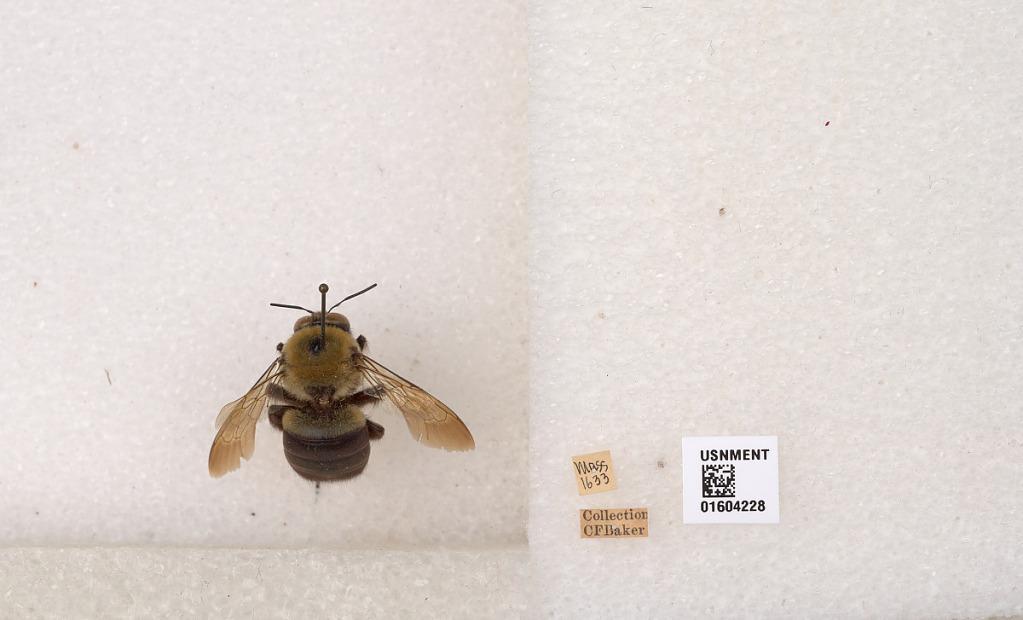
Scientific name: Xylocopa (Xylocopoides) virginica virginica (Linnaeus)